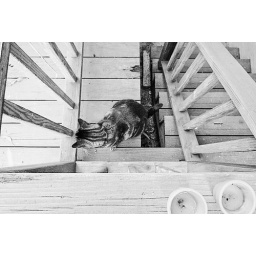
Lucky in black and white